Derby of the Eternal Enemies

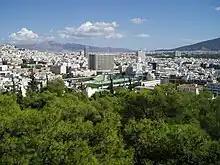
Leoforos Alexandras Stadium, home of Panathinaikos

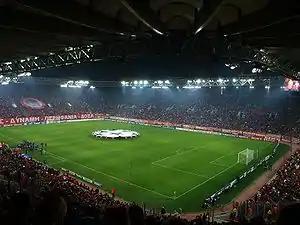
Karaiskakis Stadium, home of Olympiacos

Panathinaikos didn't show up in the match, due to a punishment because of fielding a suspended player.